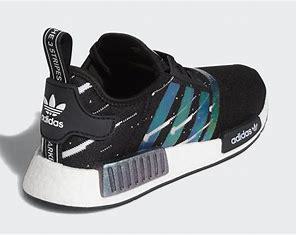
Brand: Adidas
Model: NMD_R1